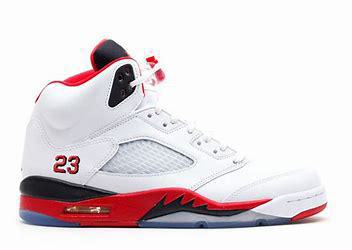
Brand: Jordan
Model: 5 Retro